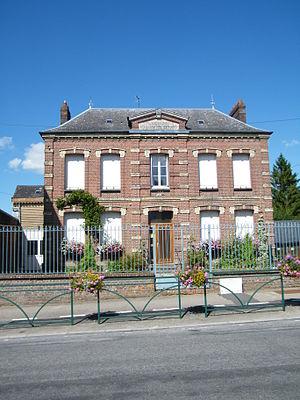
Foucarmont, Seine-Maritime, France, ancienne école de garçons (pensionnat).
Foucarmont est une commune française située dans le département de la Seine-Maritime en région Normandie.